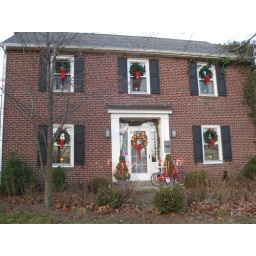
complete with red and white little schwinn by the door. :)